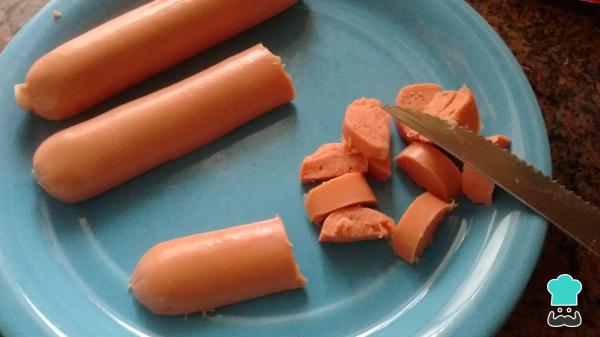
Por otro lado, corta las salchichas al medio y luego en medias rueditas. Recomendamos elijas alguna ahumada, tipo alemana, en lugar de las clásicas para pancho, sobre todo si las preparas para adultos.Truco: al utilizarlas crudas deberás lavarte bien las manos luego de manipularlas y tener especial cuidado si estás preparando esta receta con niños.